Paul Jacquier

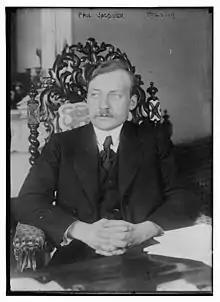

On 10 July 1940, he voted as a Senator in favour of granting the cabinet presided by Marshal Philippe Pétain authority to draw up a new constitution, thereby effectively ending the French Third Republic and establishing Vichy France.